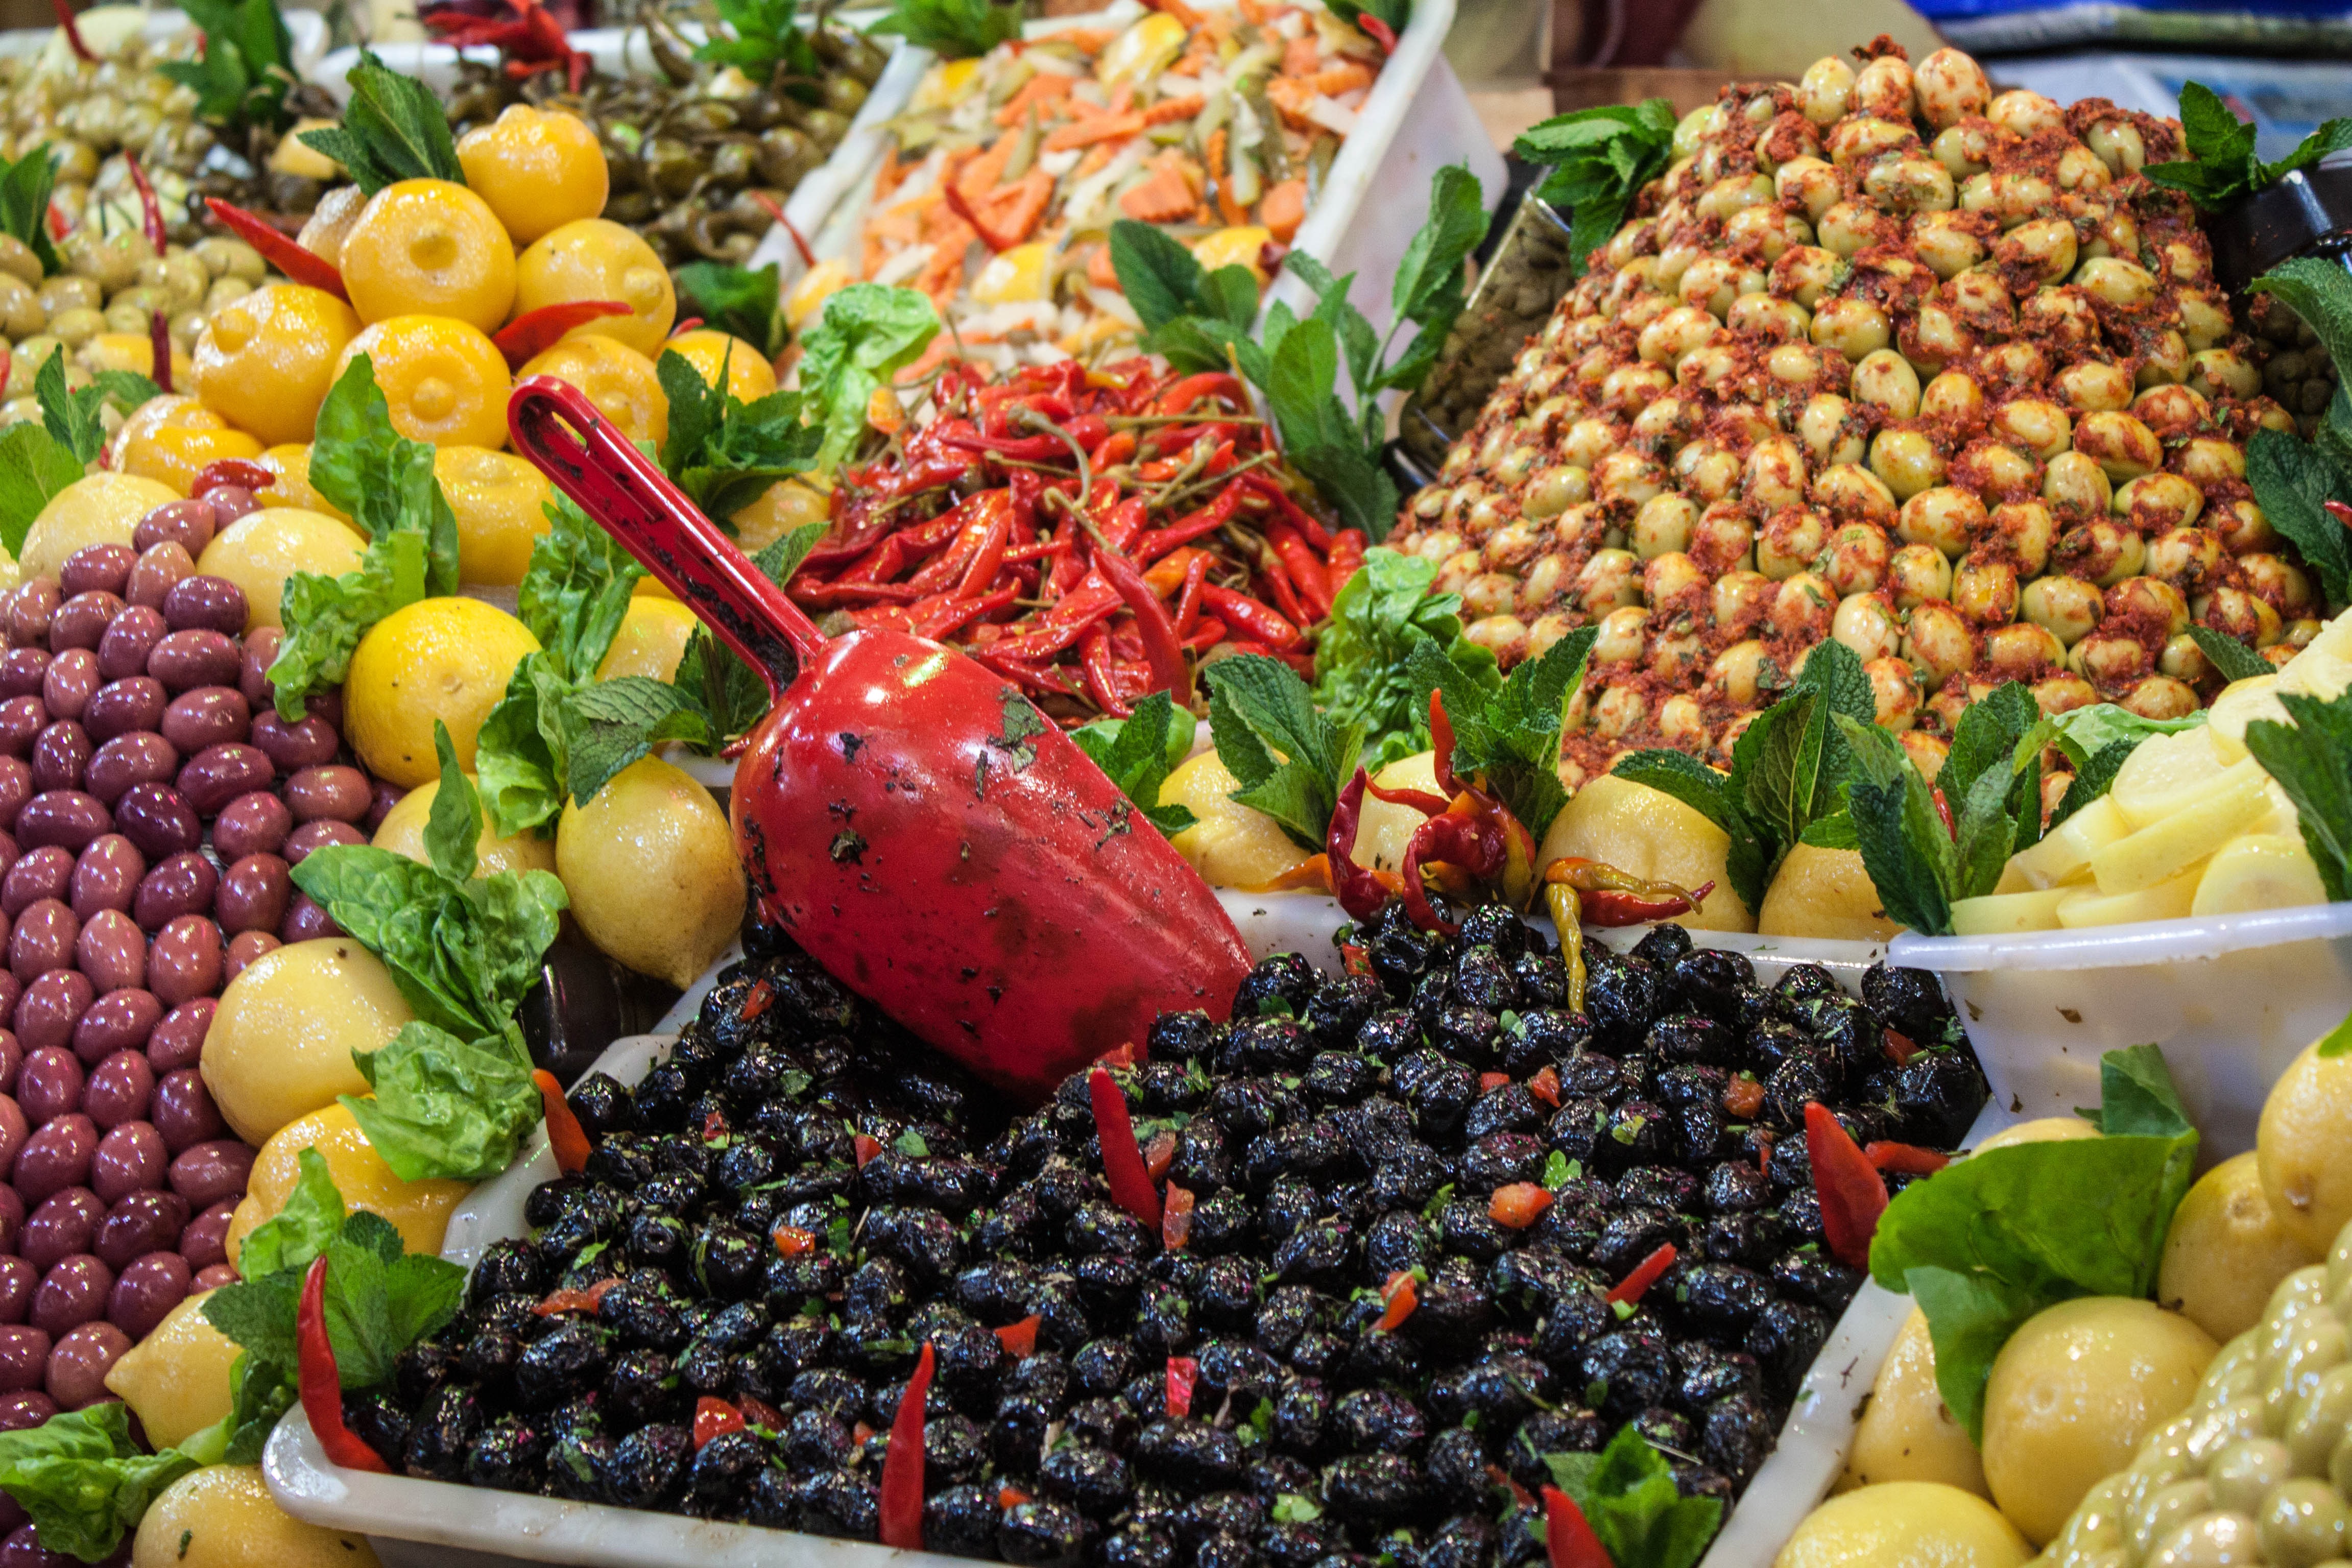
plant, fruit, city, dish, food, produce, vegetable, bazaar, market, public space, morocco, olives, lemons, local food, souk, meknes, seafood boil